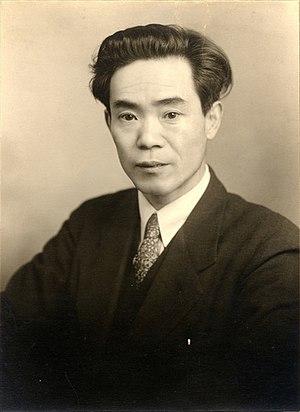
Ukichiro Nakaya est un physicien japonais connu pour son travail en glaciologie et en sciences de basses températures. Il est considéré comme le premier à avoir fabriqué des flocons de neige artificiels.